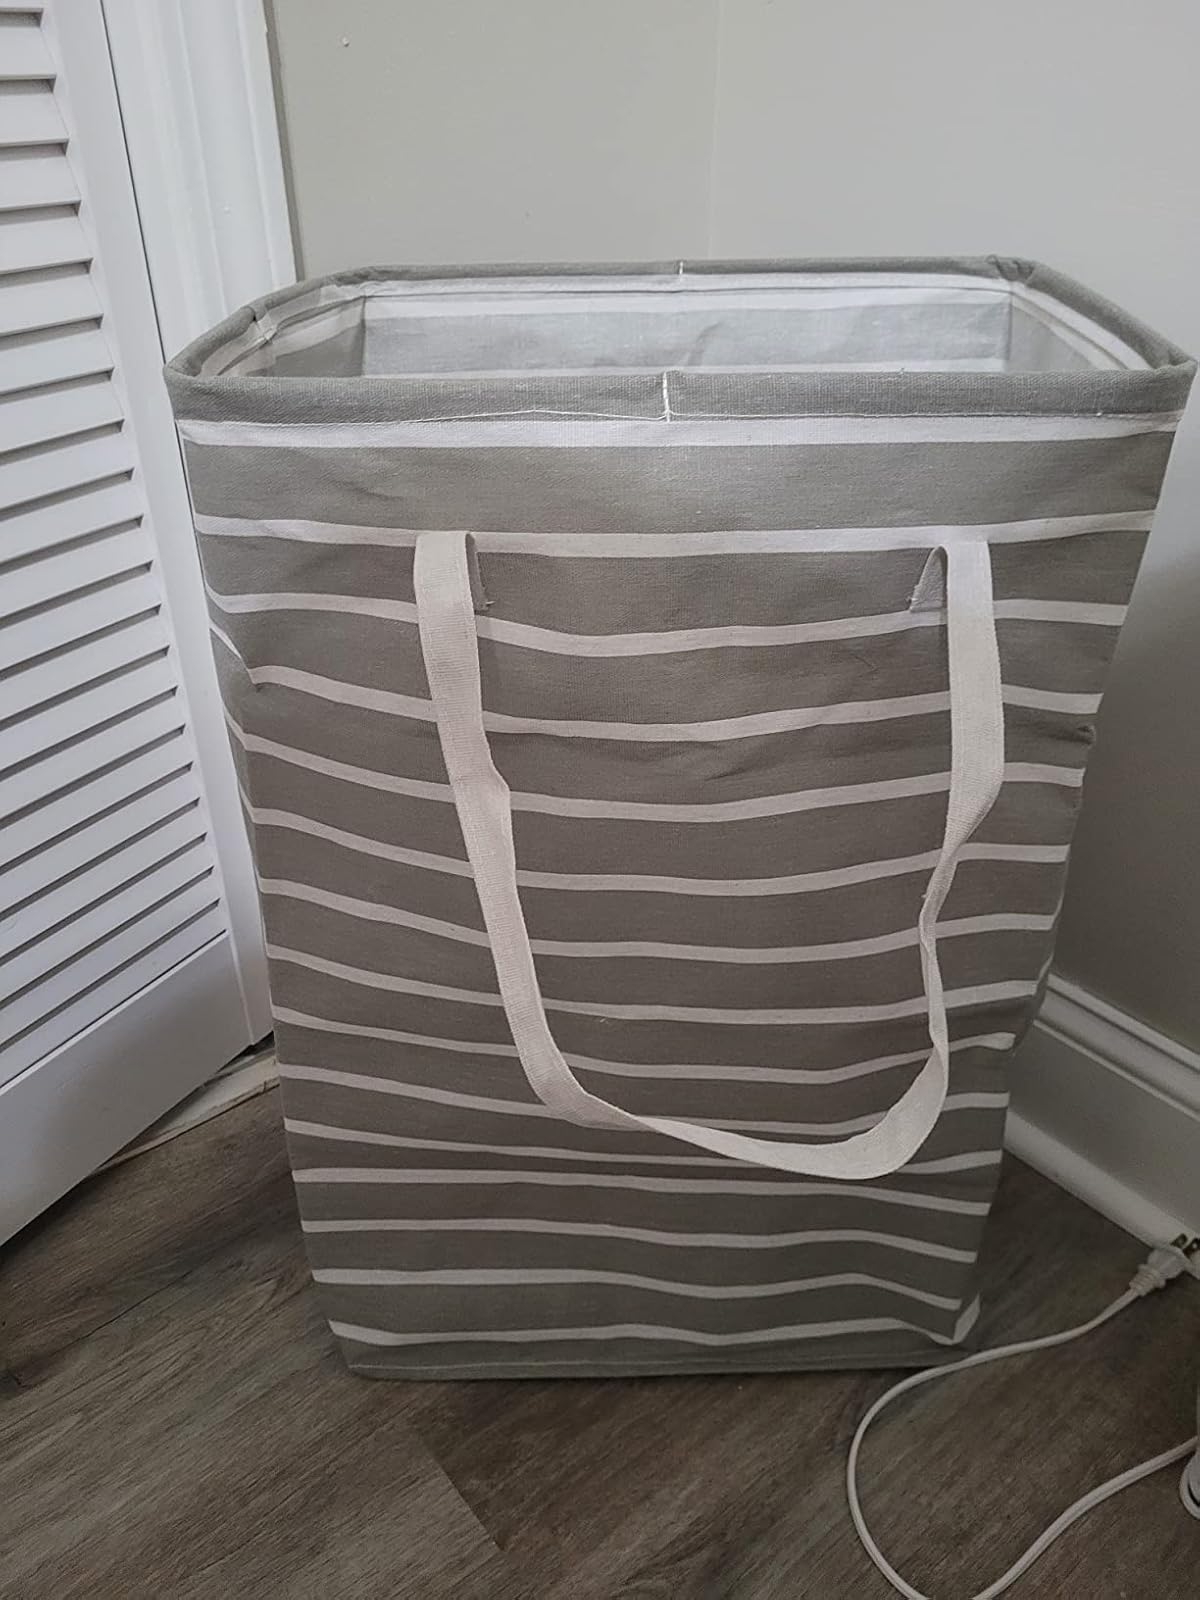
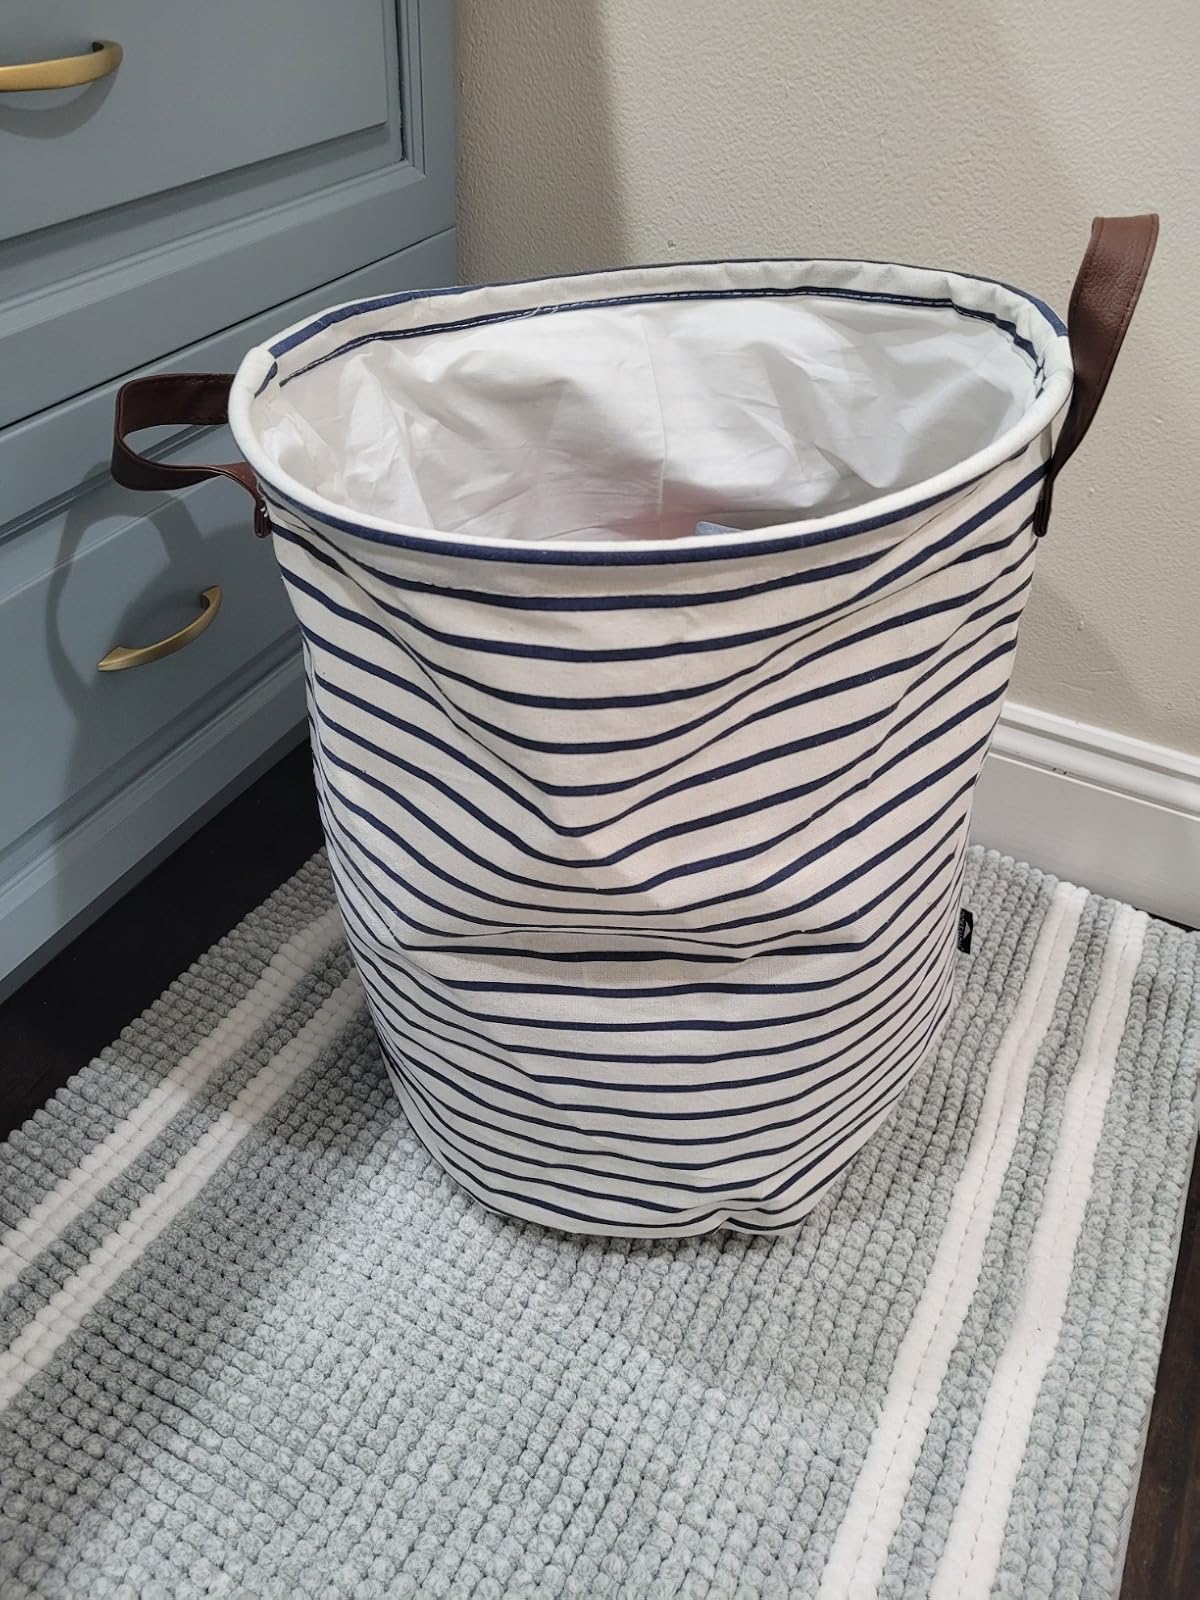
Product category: items_hamper
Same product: no